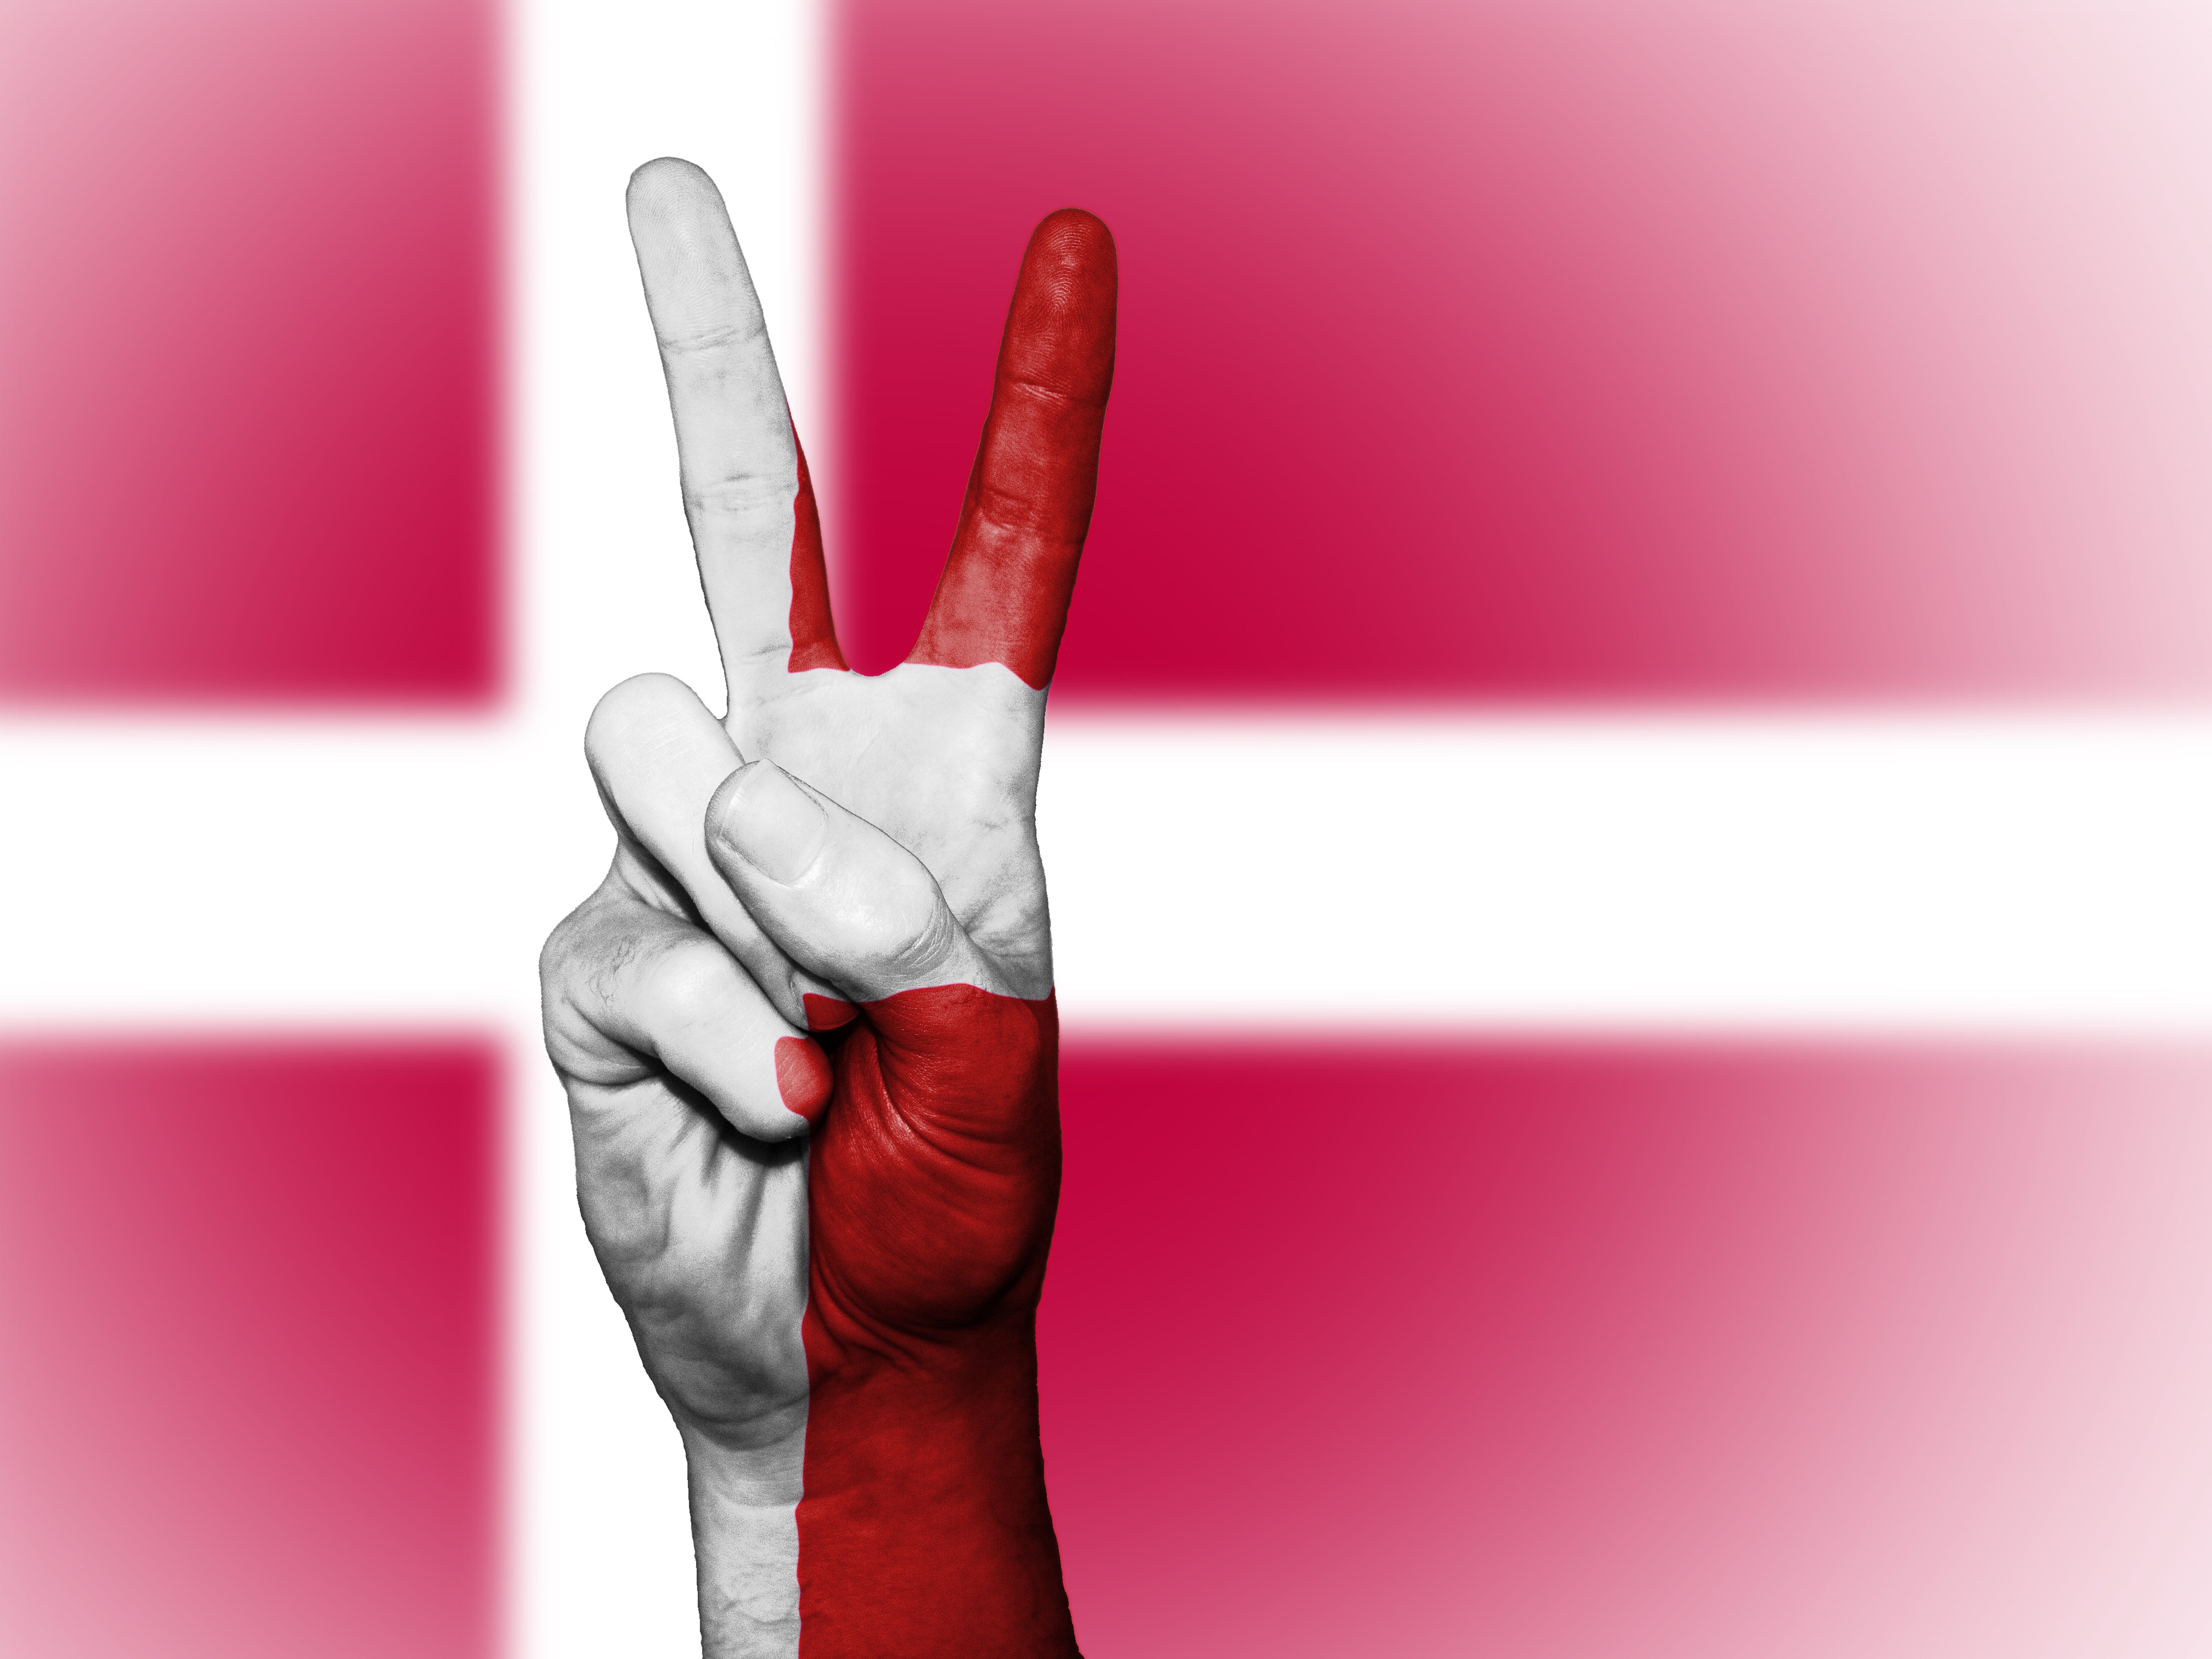
writing, hand, country, travel, heart, finger, red, symbol, banner, flag, peace, tourism, pink, arm, close up, national, colors, background, denmark, graphic, state, organ, icon, nation, thumb, ensign, sense